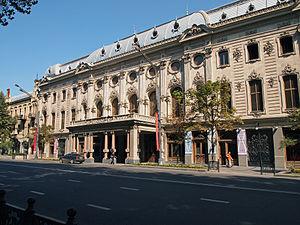
Le cinéma géorgien a d'abord été reconnu pour sa grande créativité en Union soviétique et en Europe occidentale au XXᵉ siècle, puis sur les cinq continents au XXIᵉ siècle. Il a pris son essor au début du XXᵉ siècle par le tournage de documentaires. Le premier long métrage est réalisé en 1918. Il s'est ensuite affirmé comme une composante originale du cinéma soviétique et reconnue dans le monde occidental, avec des réalisateurs primés au Festival de Cannes ou à la Mostra de Venise en particulier : plusieurs dizaines de films étaient tournés chaque année dans les studios de Tiflis, avec une légèreté toute méridionale, véhiculant souvent légendes et histoire locale, échappant ainsi à la censure contrairement aux studios de Moscou. Après la Seconde Guerre mondiale, l'humour et la dérision permettent progressivement une critique plus ouverte de la société.
Le théâtre national académique Roustavéli, est le plus grand théâtre de Tbilissi et de la Géorgie. Il est fondé en 1921 sur la base du Théâtre dramatique d’État, alors que la première compagnie théâtrale en Géorgie est fondée sous le gouverneur général de la Nouvelle Russie, Mikhaïl Semionovitch Vorontsov, en 1879, que certaines sources, y compris le site officiel du théâtre Roustavéli, donnent comme l'année de fondation du théâtre actuel.
L’Université d’État de théâtre et de cinéma Chota Roustavéli de Tbilissi est un établissement d'enseignement public supérieur, membre du Centre international de liaison des écoles de cinéma et de télévision et de la Ligue européenne des instituts des arts. L'université prend formellement son nom en 2002, sur les bases des cours d’art dramatique de Lado Meskhichvili fondés en 1912, de l’Institut de théâtre fondé par Akaki Pagava en 1922, et des apports des autres disciplines échelonnés tout au long de son histoire.